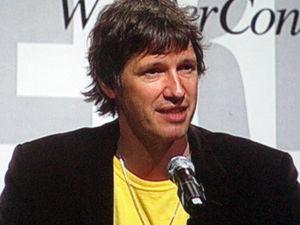
Paul William Scott Anderson, né le 4 mars 1965 à Newcastle upon Tyne est un réalisateur, producteur et scénariste britannique.